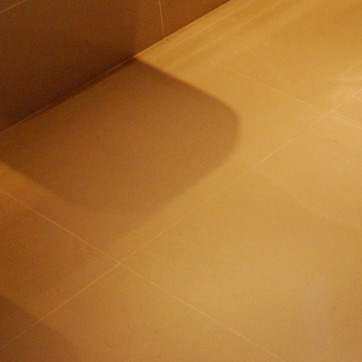
Material: tile